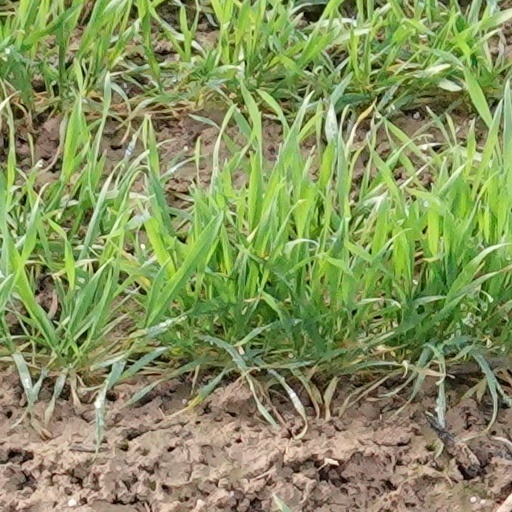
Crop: wheat